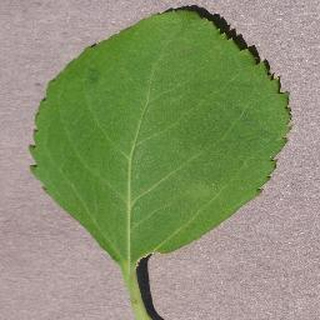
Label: healthy_cherry